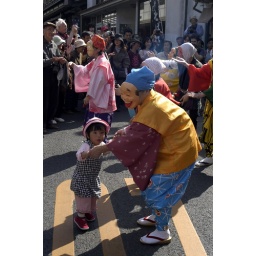
this girl joined in with street performers